Battle of Kisangani (1997)

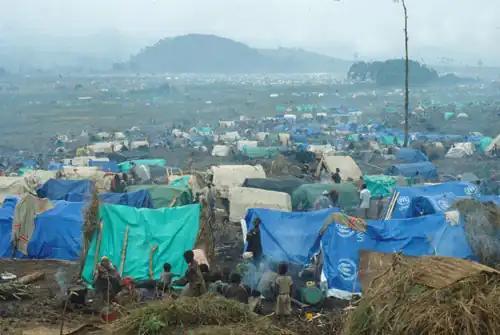
Rwandan refugee camp in eastern Zaire in 1994

Kisangani, in the eastern part of the country, was the first major city to succumb to rebel forces. The involvement of Rwandan and Angolan soldiers with heavy equipment marked the transition from a local insurgency to a regional conflict. The control of Bangoka and Simisini airports facilitated the supply of foreign armies. For its part, the Zairian general staff had to admit the failure of its counter-offensive, losing many stocks of military equipment. The myth of European military invincibility in Africa was shattered: the costly recruitment of foreign mercenaries proved ineffective.